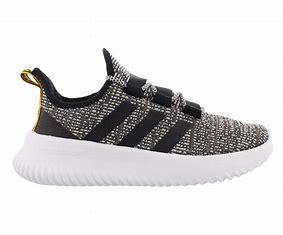
Brand: Adidas
Model: Kaptir